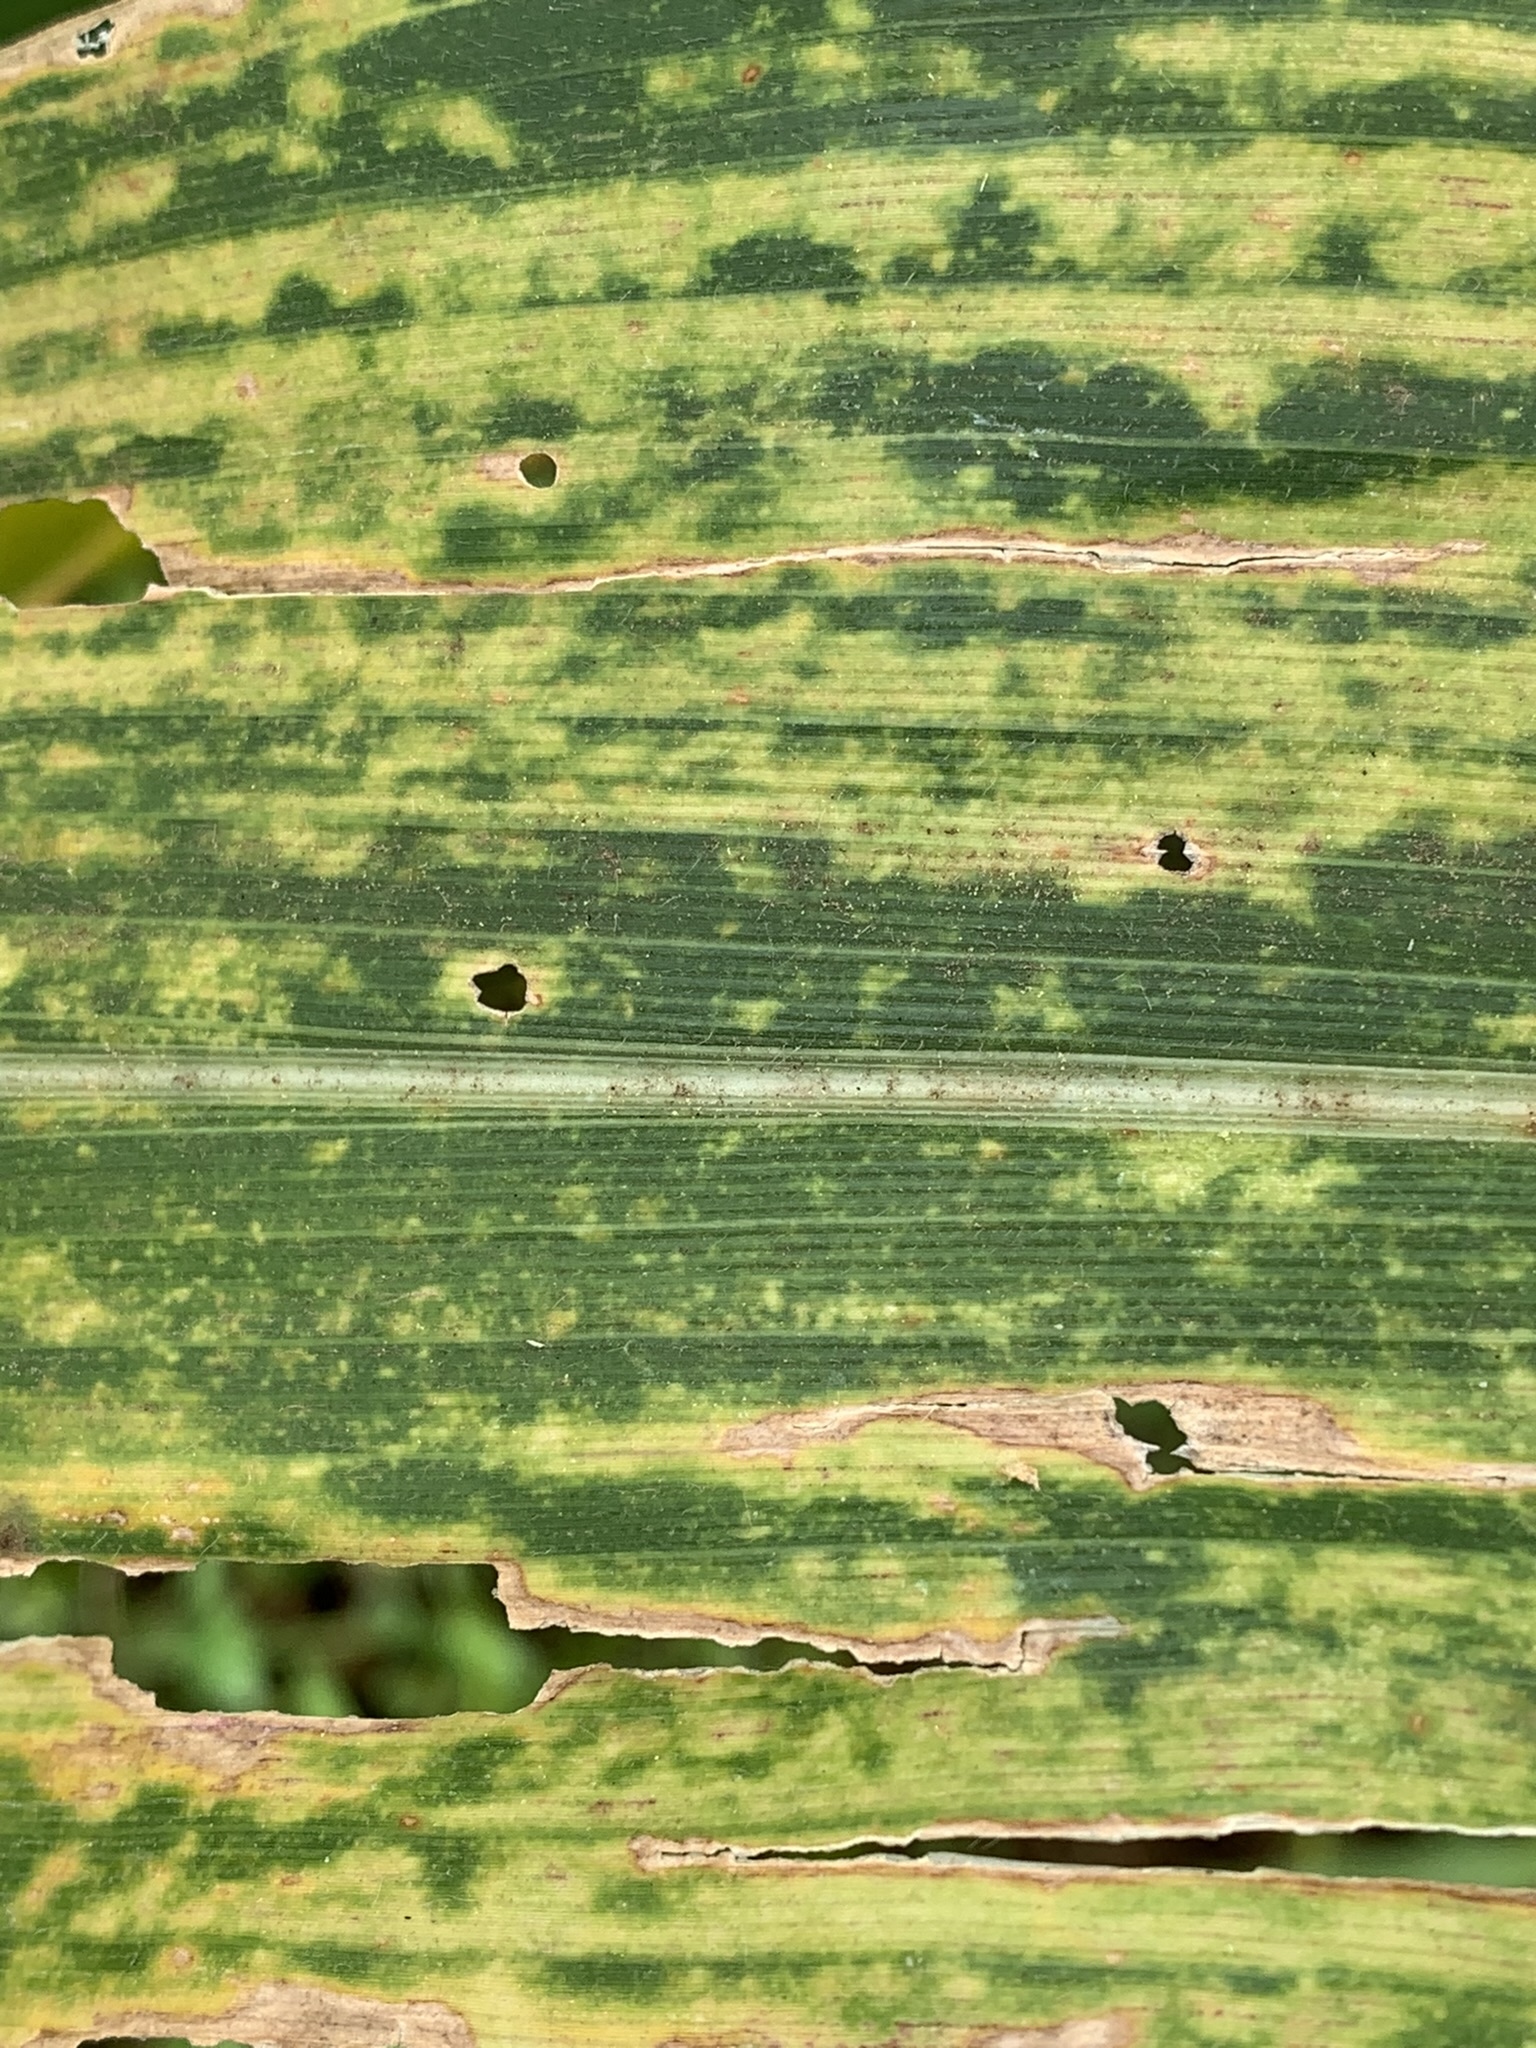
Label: MLN